Tom Riginos

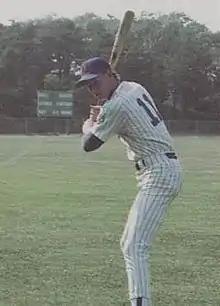
Riginos with the Chatham A's in 1988

Thomas Anthony Riginos (born April 5, 1968) is an American baseball coach and former player, who is the former head baseball coach of the Winthrop Eagles. He played college baseball at Stetson University for coach Pete Dunn from 1987 to 1990.